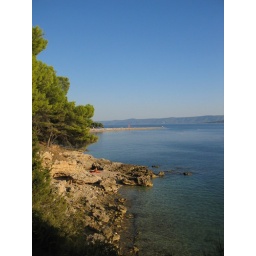
If I was Steve I would have zoomed in on the girl sitting on the rocks.